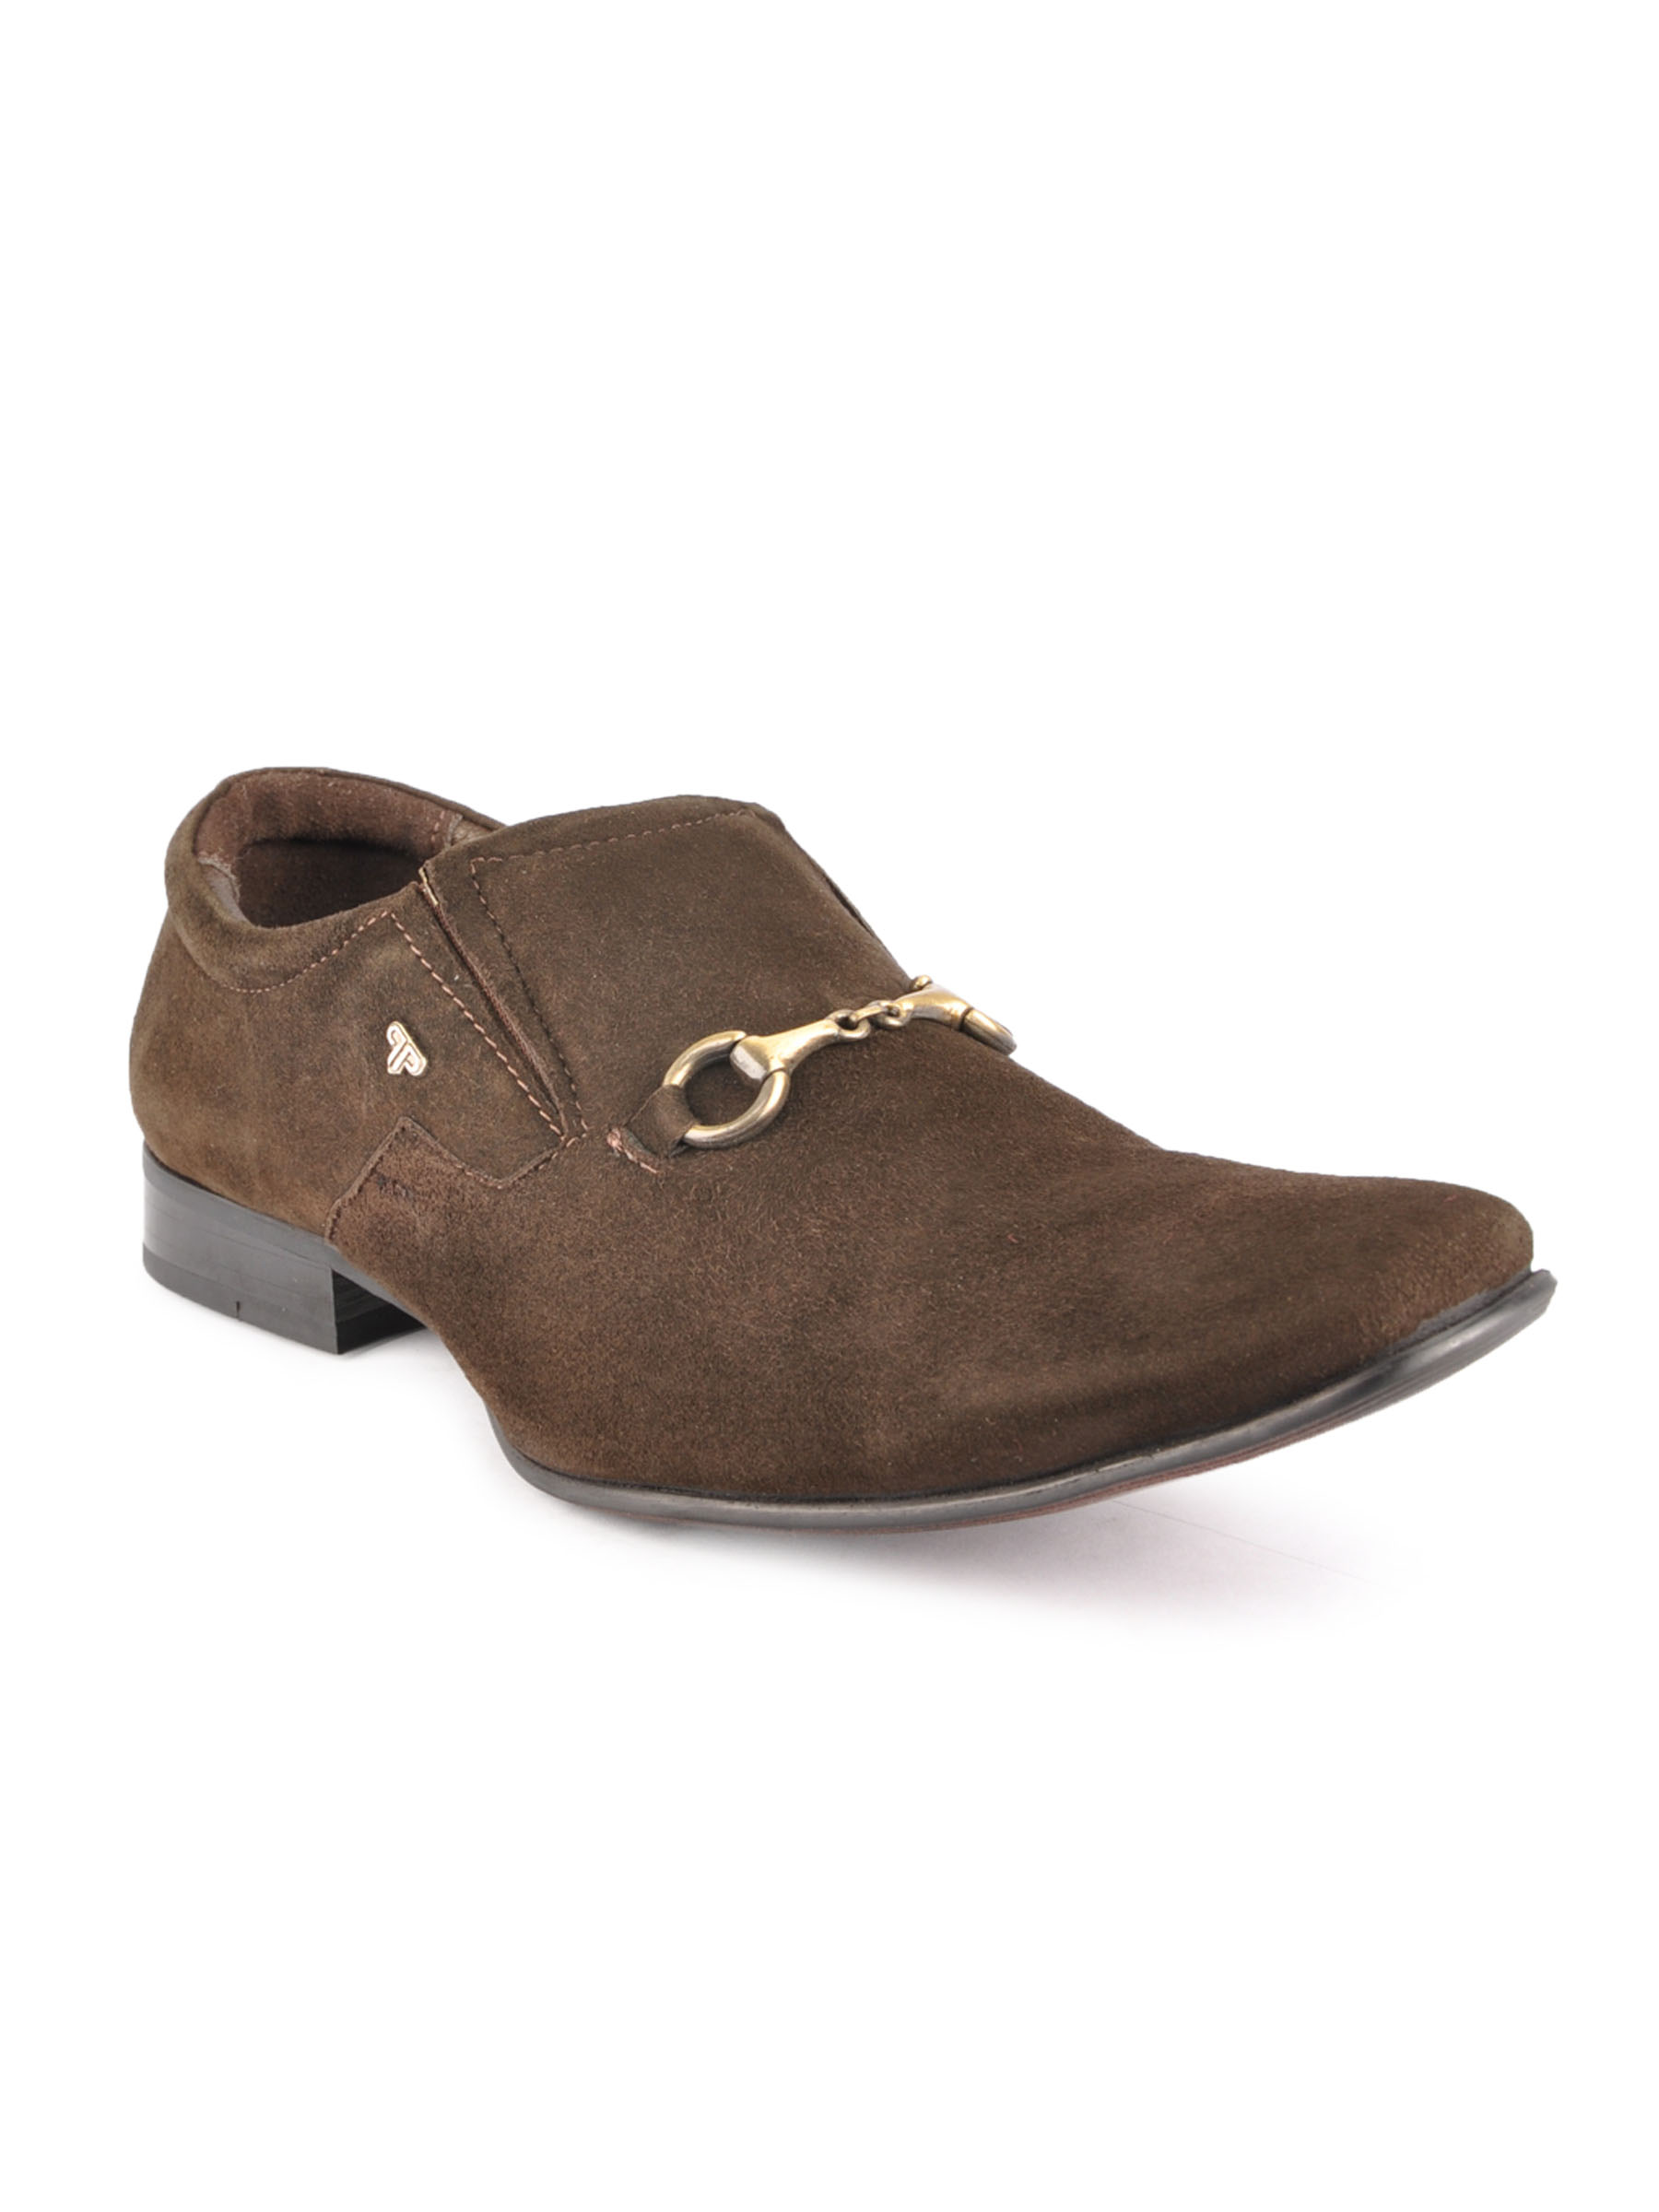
Provogue Men Brown Casual Shoes
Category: Footwear / Shoes / Casual Shoes
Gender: Men
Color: Brown
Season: Fall 2011
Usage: Casual